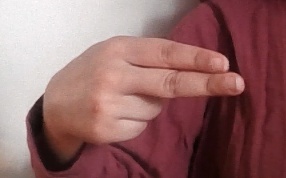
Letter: ain